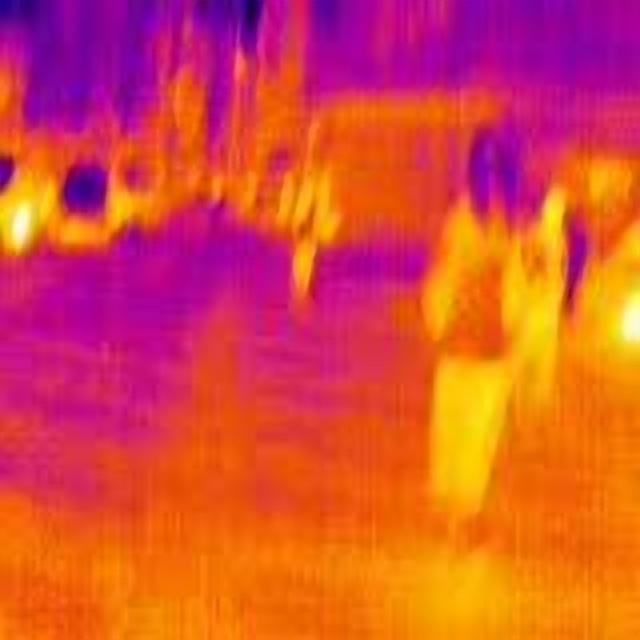
Detected objects:
label: person
label: person
label: person